Corylus jacquemontii

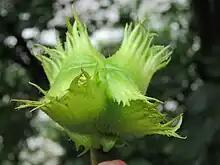
"Corylus jacquemontii" seed capsule in Valley of Flowers National Park, India

In 2003, the US Food and Drug Administration (FDA) recognized edible nuts as “heart healthy” foods. Frequent nut intake is associated with low risk of cardiovascular disease and cancer (Surh 2003; Hertog et al. 1993; Ness and Powles 1997). The prevalent phenolics accumulates in "Corylus avellana" kernels and its by-products are catechin, gallic acid, sinapic acid, caffeic acid, p-coumaric acid, ferulic acid, their esters and flavonoids.(Shahidi et al. 2007; Del Rio et al. 2011) Various other bioactive phenols have also been characterized in hazelnut leaves and foliar buds (Oliveira et al. 2007).